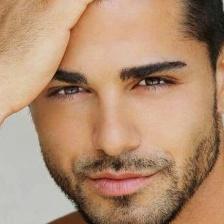
Label: faces